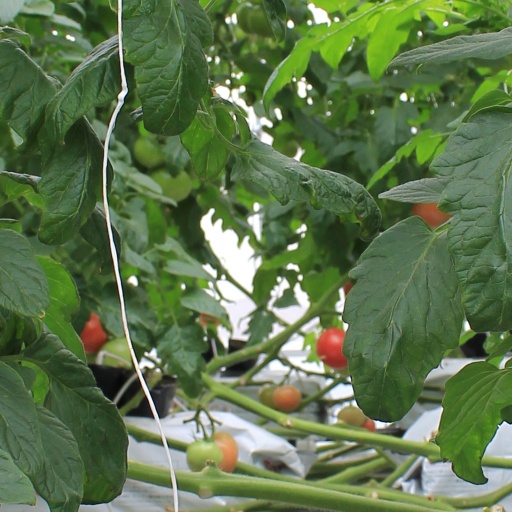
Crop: tomato